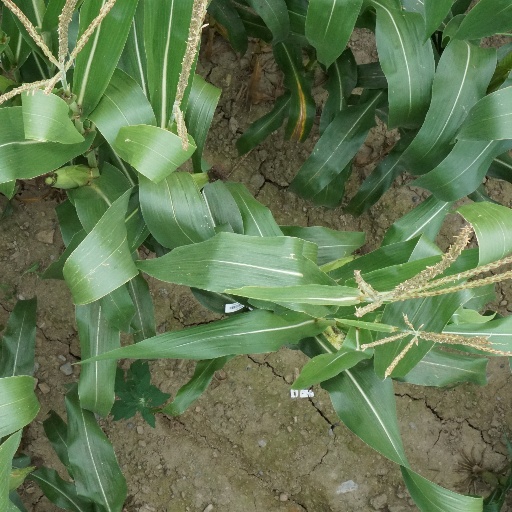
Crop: maize; corn